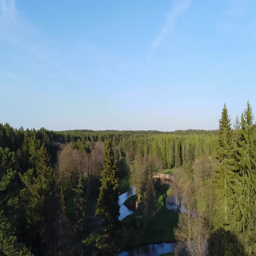
flight over a forest and a river .